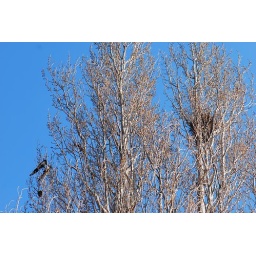
a home in the tree